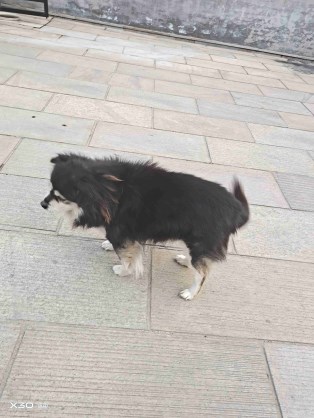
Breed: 3336-n000121-chinese_rural_dog